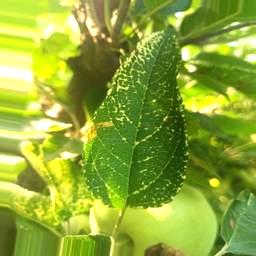
Label: Apple_Mosaic